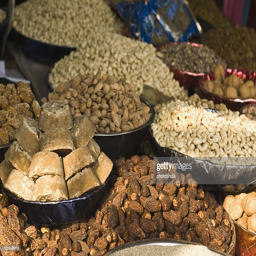
close - up of dry fruits at a market stall